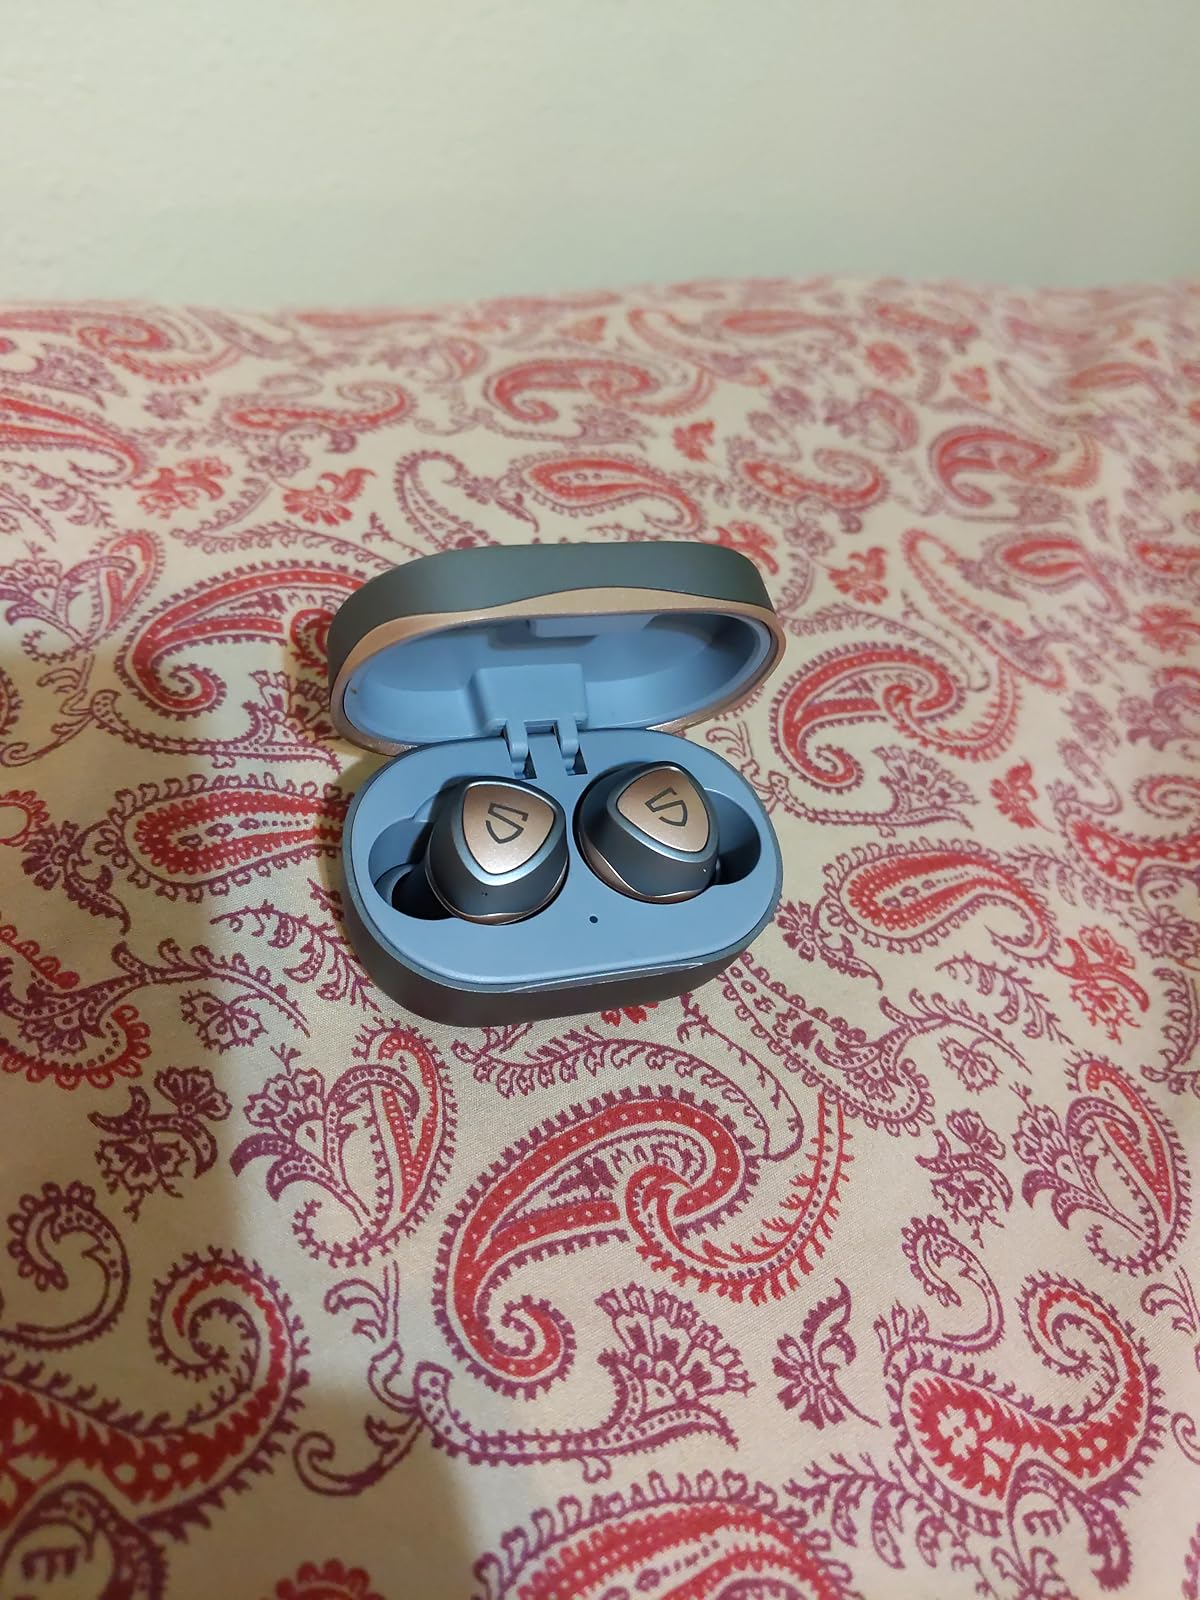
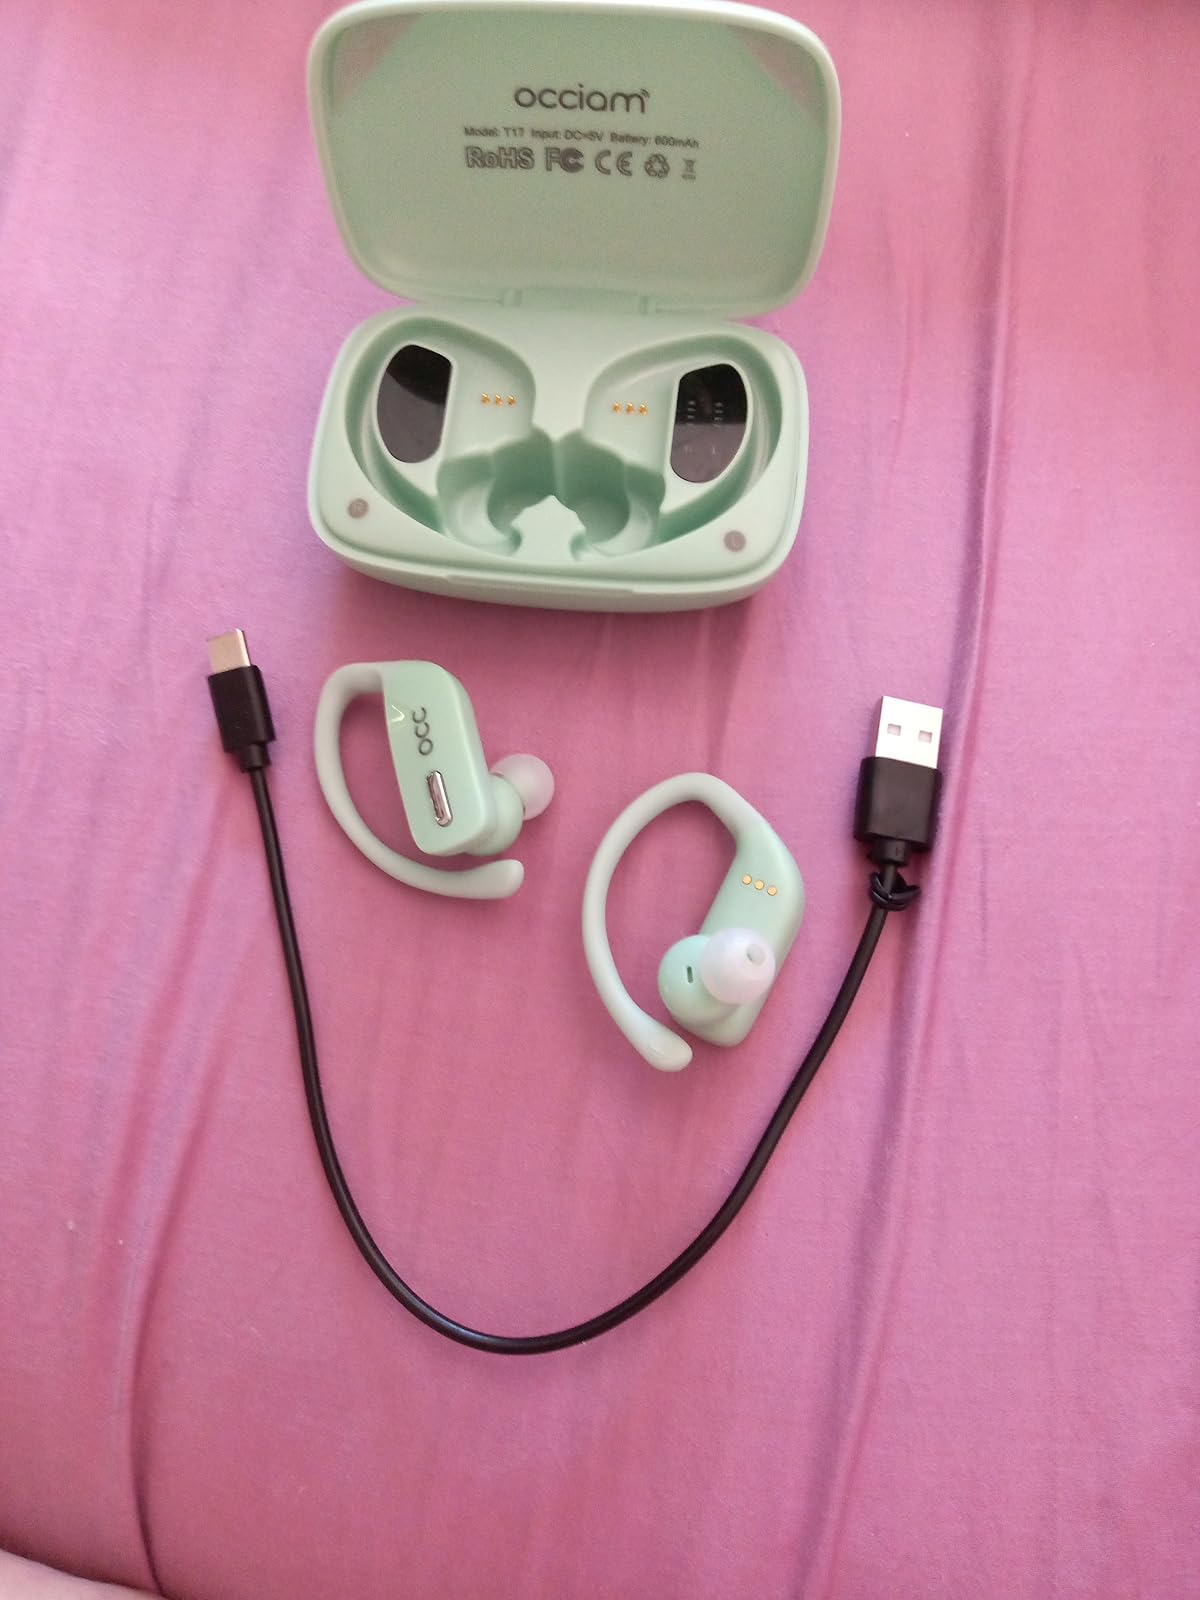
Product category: earbuds
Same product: no